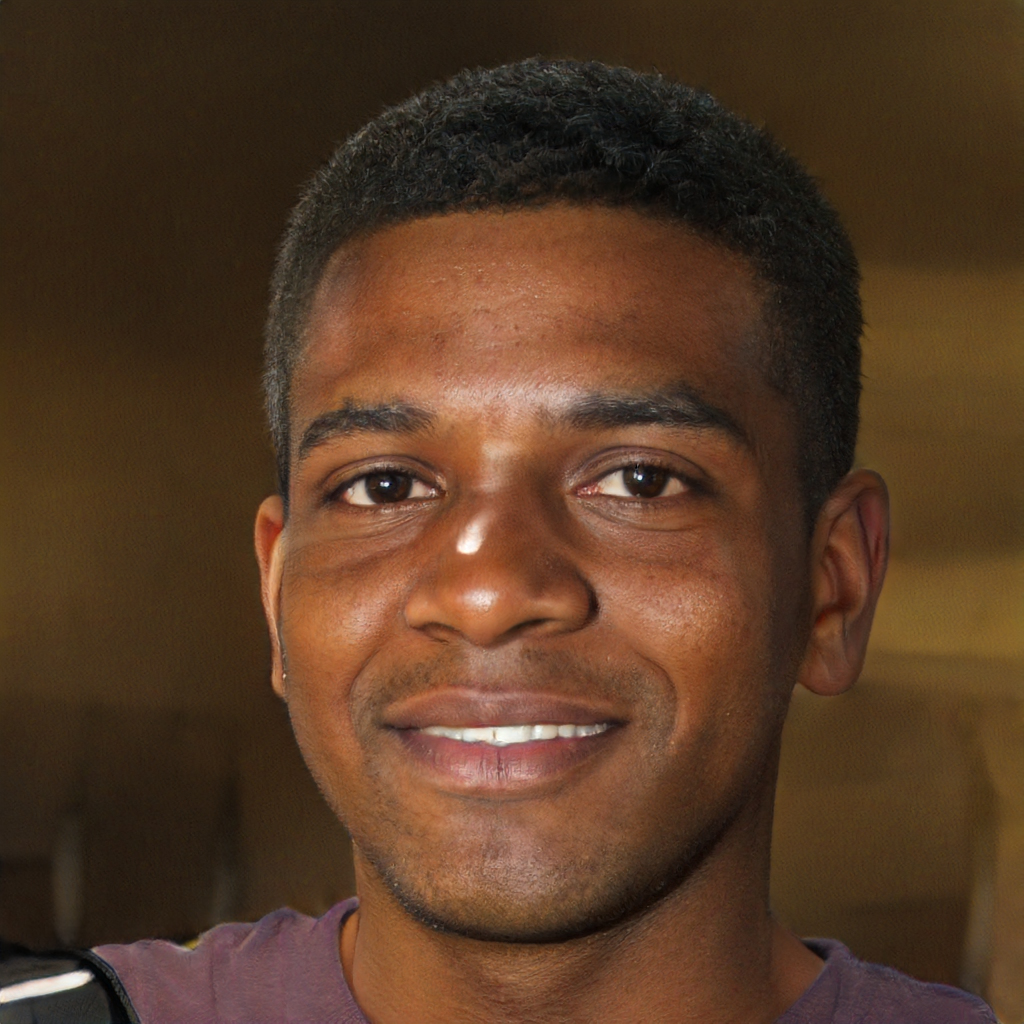
Gender: Male